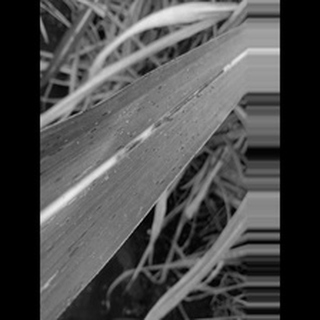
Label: sugarcane_rust